Energy in the Australian Capital Territory

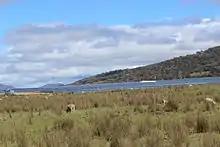
Royalla Solar Farm

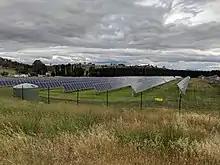
Mount Majura solar farm

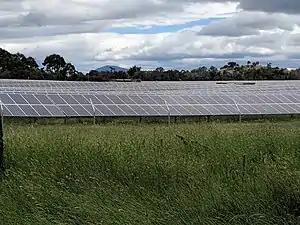
Mugga Lane Solar Park

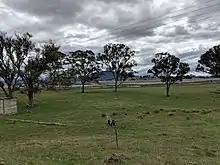
Willamsdale solar farm

Energy produced in the Australian Capital Territory mainly consists of solar electricity. Electricity consumed in the Australian Capital Territory mainly comes from the national power grid through substations at Holt and Fyshwick (via Queanbeyan). The ACT currently mandates that 100 percent of its electricity, will be supplied from renewable sources by 2020. The ACT has five solar farms capable of generating about 56.3 megawatts. From 1913 until the mid 1950s some power was produced from the Kingston Powerhouse, a thermal power station in Kingston.